Nasreddin Murat-Khan

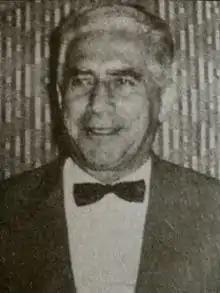
Murat-Khan in 1962

Nasreddin Murat-Khan (1904 – 15 October 1970) was a Russian-born Pakistani architect and civil engineer. He is renowned for designing the iconic national monument, the Minar-e-Pakistan. He was also the architect of the Gaddafi Stadium and several other notable buildings and structures.